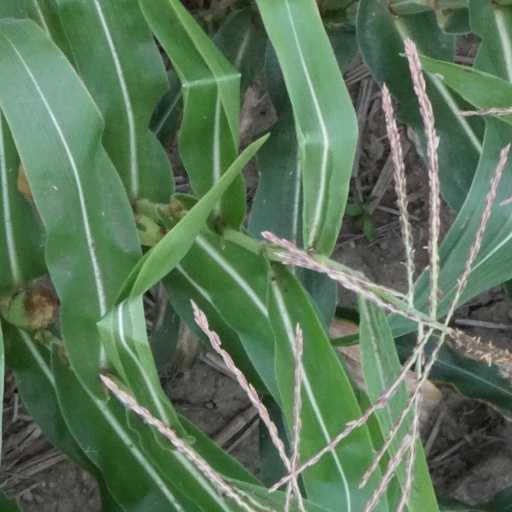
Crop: maize; corn